NES Zapper

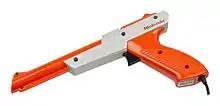
The orange design that was released in 1988

The Video Shooting Series light gun was designed for Famicom by Gunpei Yokoi and Satoru Okada of Nintendo R&D1, modeled realistically after a revolver. Its technology was based on the light gun toy used in Nintendo Beam Gun toy line, which in turn was based on the Colt Single Action Army revolver. The Video Shooting Series light gun is a double-action revolver with a moving hammer, which is automatically fired with a loud bang when the trigger is pulled without needing to cock the hammer.